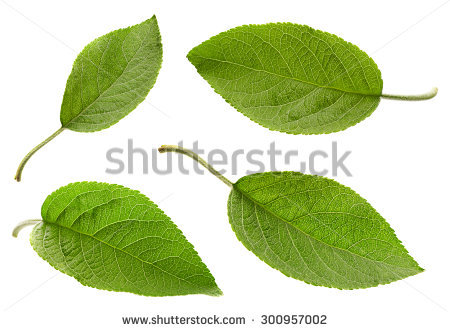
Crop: apple
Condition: healthy